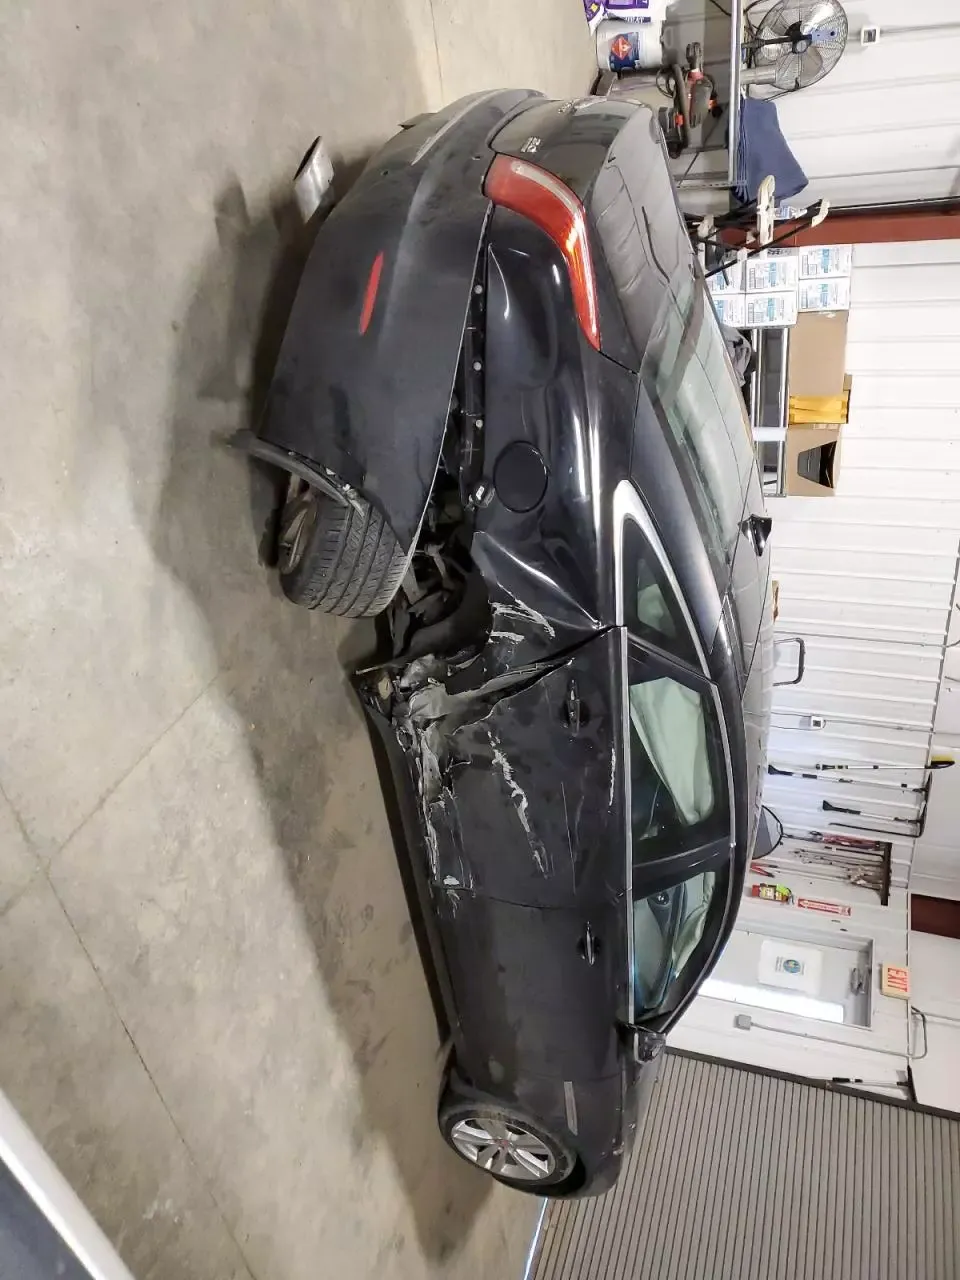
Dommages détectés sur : porte avant droite, porte arrière droite, aile arrière droite, pare-choc arrière, plaque d'immatriculation arrière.
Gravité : majeur